Stop sign

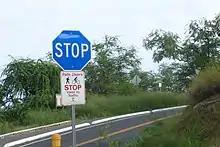
Blue and green stop signs are sometimes used on private property in Hawaii.

The red octagonal field with white English-language ' legend is the most common stop sign used around the world, but it is not universal; Japan uses an inverted solid red triangle, for example, and Zimbabwe until 2016 used a disc bearing a black cross. Moreover, there are many variants of the red-and-white octagonal sign. Although all English-speaking and many other countries use the word ' on stop signs, some jurisdictions use an equivalent word in their primary language instead, or in addition. Also, several languages borrowed the English word "stop" a long time ago, such as French, and therefore do not consider it to be a foreign word any more.